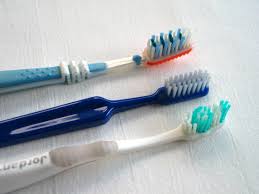
Waste category: trash